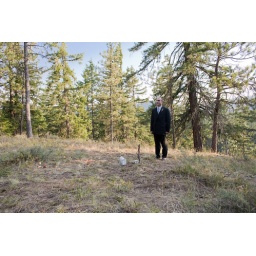
another man out standing in his field